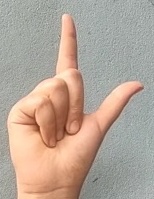
ASL sign: L